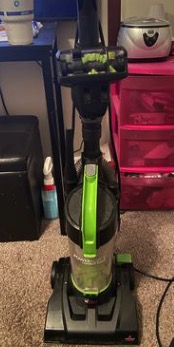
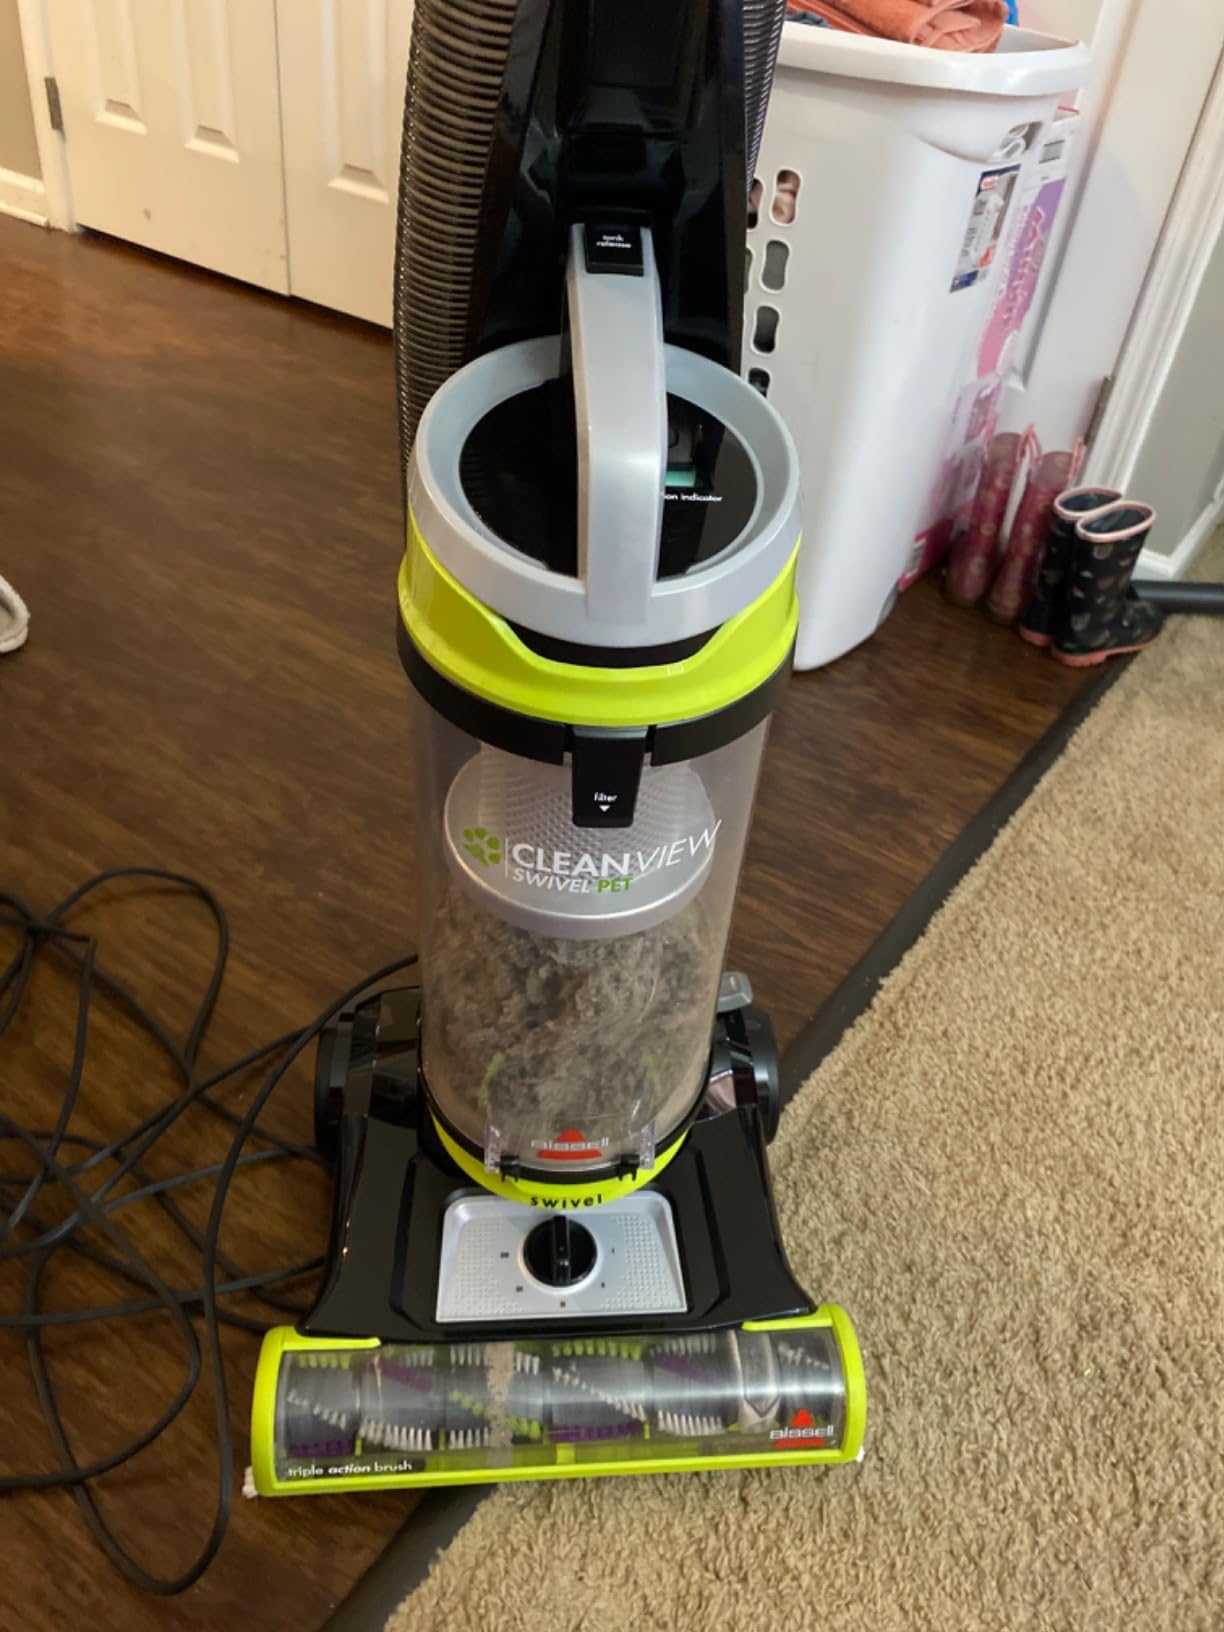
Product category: items_vacuum
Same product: no